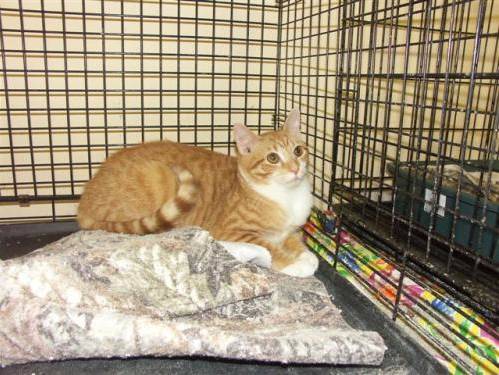
Label: cat